Zeppelin LZ 1

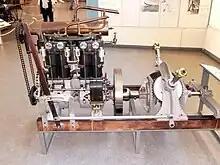
One of "LZ 1"'s Daimler NL-1 engines, preserved in the Deutsches Museum, Munich

At its first trial the "LZ 1" carried five people, reached an altitude of and flew a distance of in 17 minutes, but by then the moveable weight had jammed and one of the engines had failed: the wind then forced an emergency landing. After repairs and alterations, the ship flew two more times, on 17 and 24 October. It showed its potential by beating the speed record of then held by the French Army's electric-powered non-rigid airship "La France", but this did not convince any potential investors. Because funding was exhausted, Graf von Zeppelin had to dismantle the airship, sell the scrap and tools and liquidate the company.